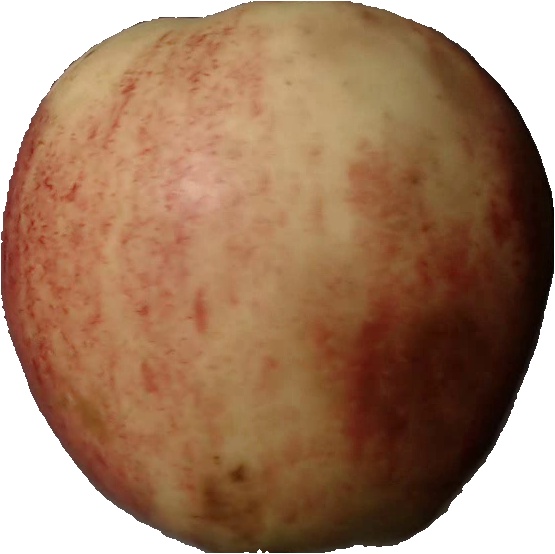
Label: apple_red_3